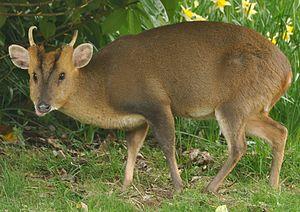
Cette liste commentée recense la mammalofaune en Belgique. Elle répertorie les espèces de mammifères belges actuels et celles qui ont été récemment classifiées comme éteintes. Cette liste comporte 117 espèces réparties en dix ordres et 34 familles, dont une est « en danger critique d'extinction », quatre sont « en danger », quatre autres sont « vulnérables », neuf sont « quasi menacées » et six ont des « données insuffisantes » pour être classées.
Cette liste commentée recense la mammalofaune au Royaume-Uni. Elle répertorie les espèces de mammifères britanniques actuels et celles qui ont été récemment classifiées comme éteintes. Comme ici ne sont référencés que les nations constitutives et les dépendances de la Couronne, cette liste ne comptabilise pas les animaux présents dans Akrotiri et dans Dhekelia, qui sont des bases militaires souveraines situées à Chypre, ni des territoires britanniques d'outre-mer, qui sont des régions disséminées un peu partout dans le monde.
Cette liste commentée recense la mammalofaune en Europe. Elle répertorie les espèces de mammifères européens actuels et celles qui ont été récemment classifiées comme éteintes. Comme ici n'est référencé que l'Europe dans ses limites géographiques les plus communément admises, cette liste ne comptabilise pas les animaux présents dans les îles Canaries, Madère, le Groenland, la Sibérie, la partie asiatique de la Transcaucasie, l'Anatolie et Chypre.